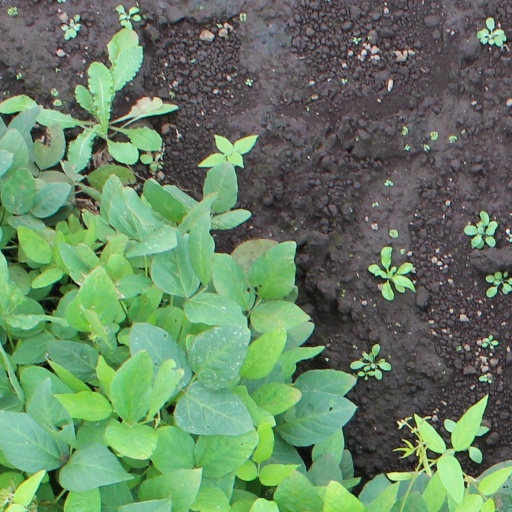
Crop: soybean